John J. Mershon

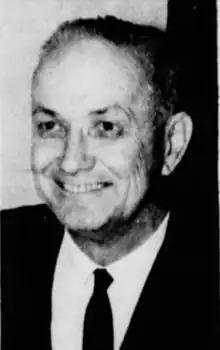
Mershon in 1976

John J. Mershon (September 16, 1908 – July 6, 2004) was an American politician. He served as a Democratic member of the New Mexico House of Representatives.